Capheaton

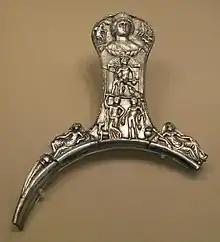
Handle from the Capheaton treasure in the British Museum

The Devil's Causeway passes the village just over to the east. The causeway is a Roman road which starts at Port Gate on Hadrian's Wall, north of Corbridge, and extends northwards across Northumberland to the mouth of the River Tweed at Berwick-upon-Tweed. A Roman-British silver treasure was found in the village in the eighteenth century. Known as the Capheaton Treasure, it is now in the British Museum.